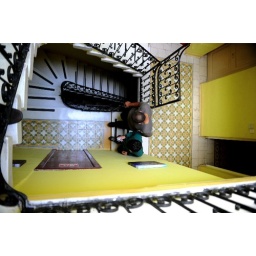
The walls and doors are painted in different colours to make it as enjoyable as possible